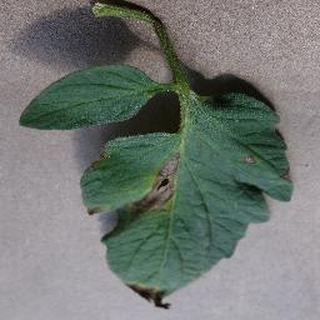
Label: tomato_early_blight